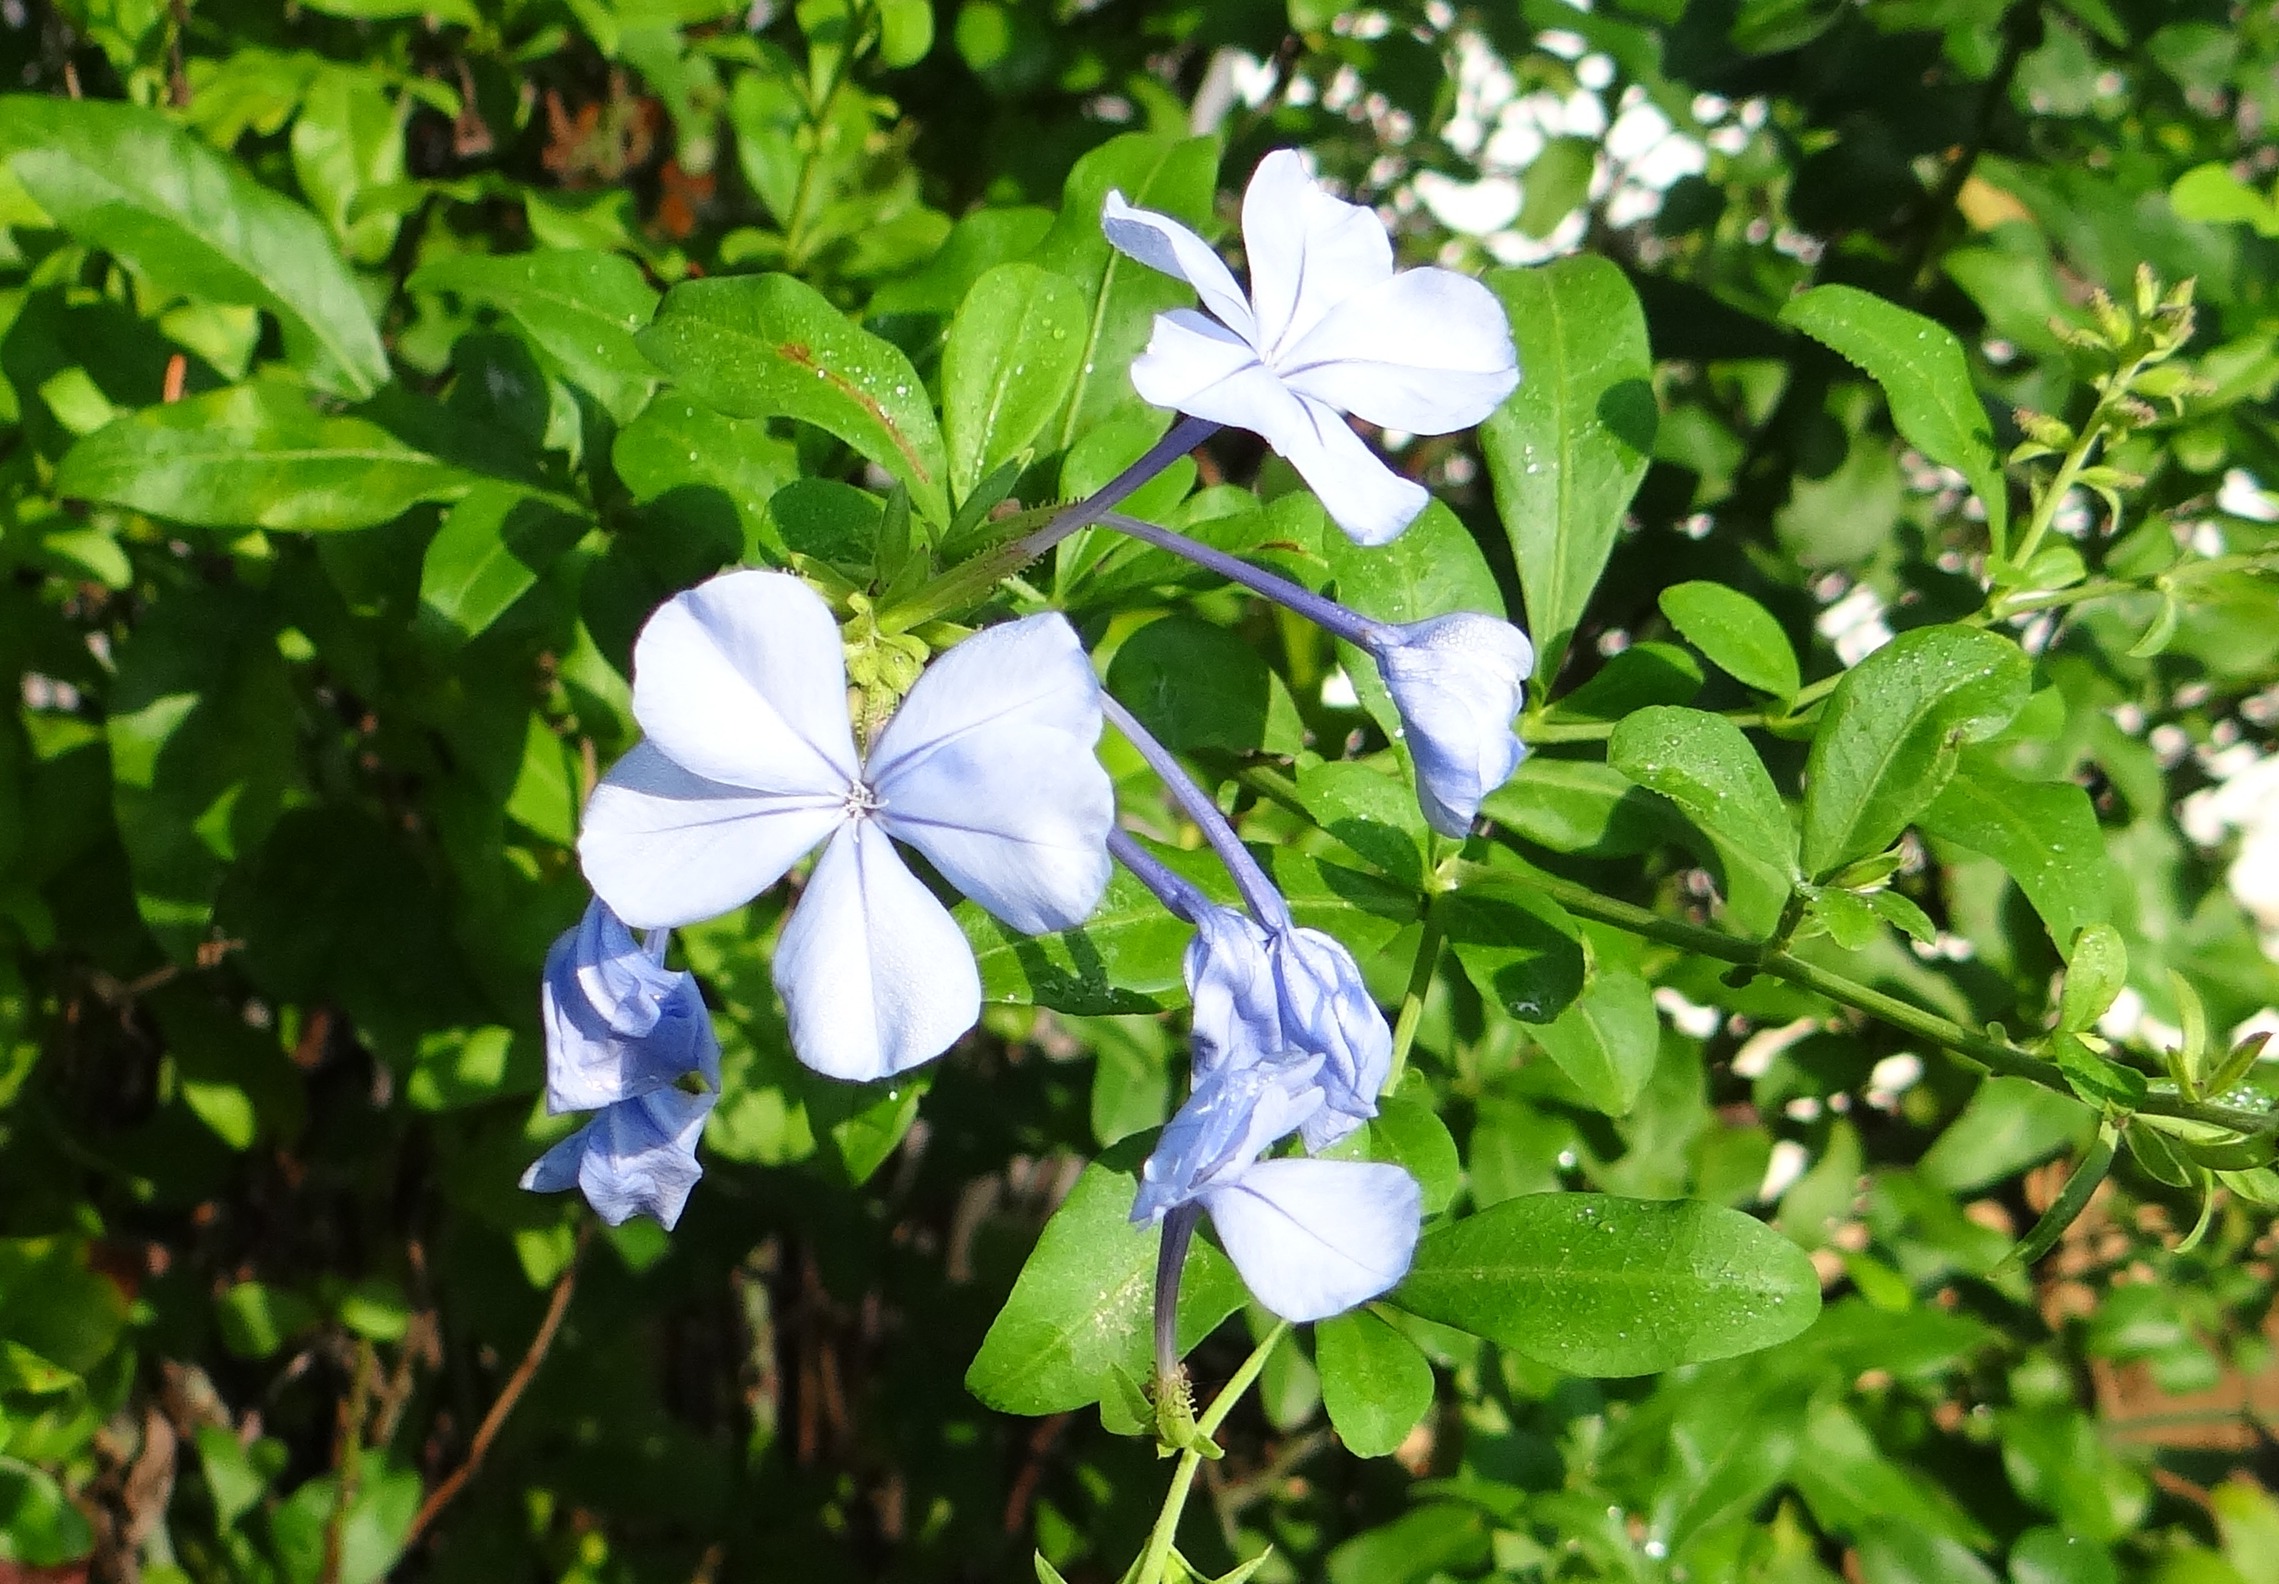
blossom, plant, flower, botany, blue, flora, wildflower, india, plumbago, plumbaginaceae, flowering plant, dayflower, bellflower family, land plant, violet family, dayflower family, kodagu, cape leadwort, nila chitrak, plumbago auriculata, plumbago capensis